Brobdingnag

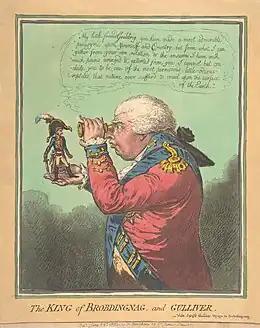
"The King of Brobdingnag and Gulliver.–Vide. Swift's Gulliver: Voyage to Brobdingnag", now in the collection of the Metropolitan Museum of Art in New York

The people of Brobdingnag are described as giants who are as tall as 60 feet high and whose stride is ten yards.